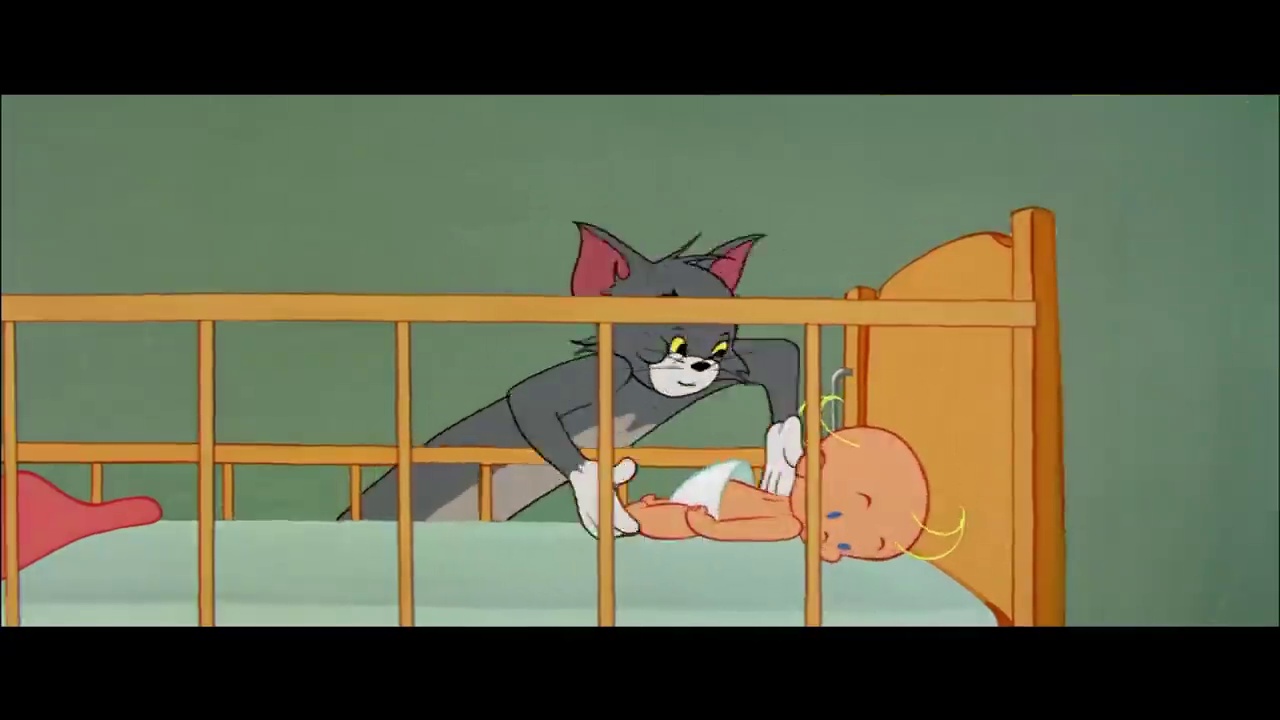
Portrait style: Cartoon Portrait